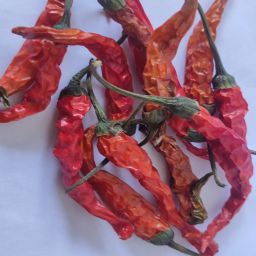
Crop: Chile Pepper
Quality: Dried